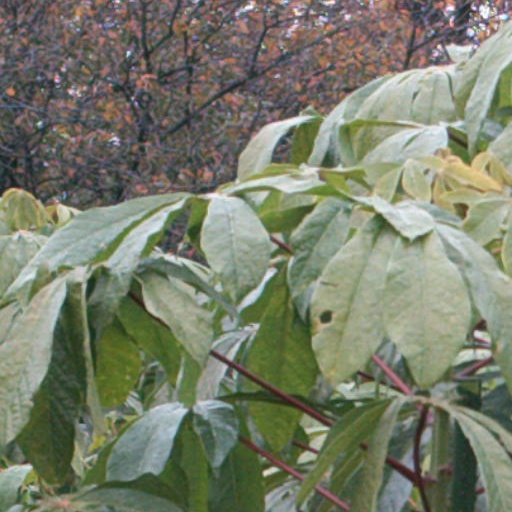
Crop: cassava